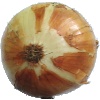
Label: Onion White 1